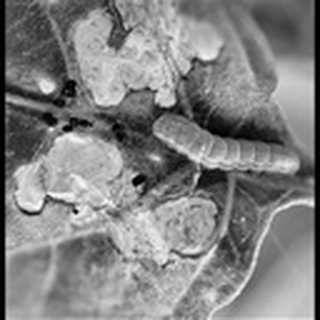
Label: cotton_army_worm